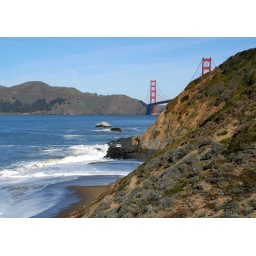
the golden gate bridge from above baker beach - san francisco, california